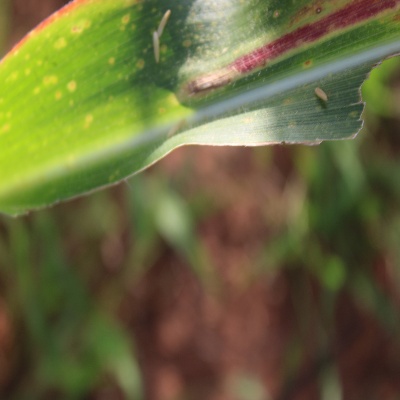
Crop: Maize
Condition: leaf blight